The Markaz

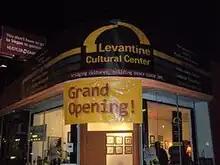
The Levantine Cultural Center

The Markaz (literally "the center"), originally The Levantine Cultural Center, was a nonprofit organization in Los Angeles, which existed from 2001 until 2020. It offered artistic and educational programs focusing on the Middle East and North Africa, with classes and workshops for ethnic communities.